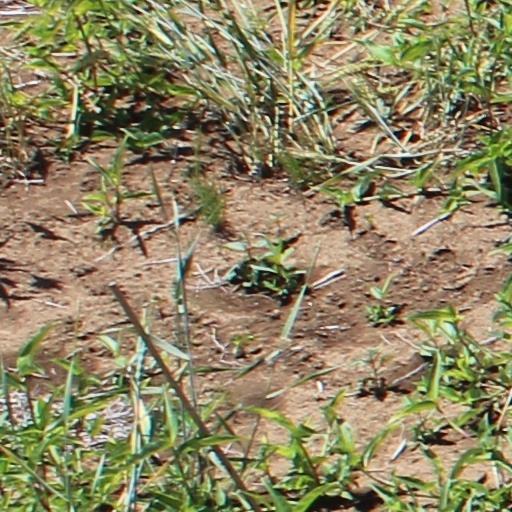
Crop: wheat